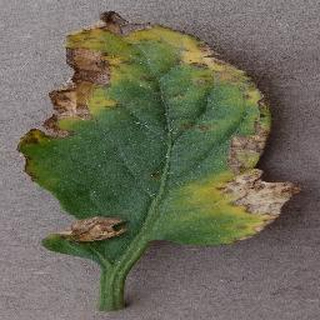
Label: tomato_bacterial_spot